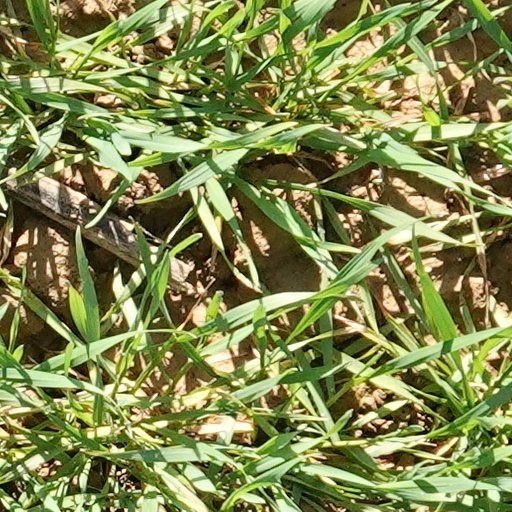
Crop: wheat